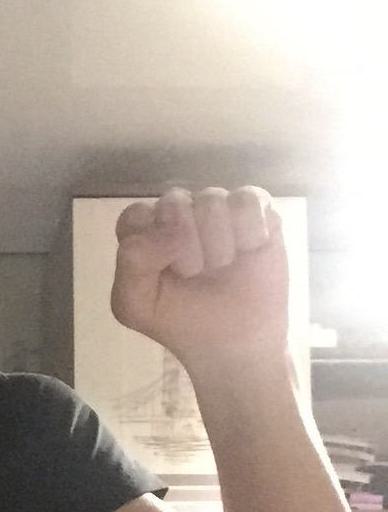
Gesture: fist